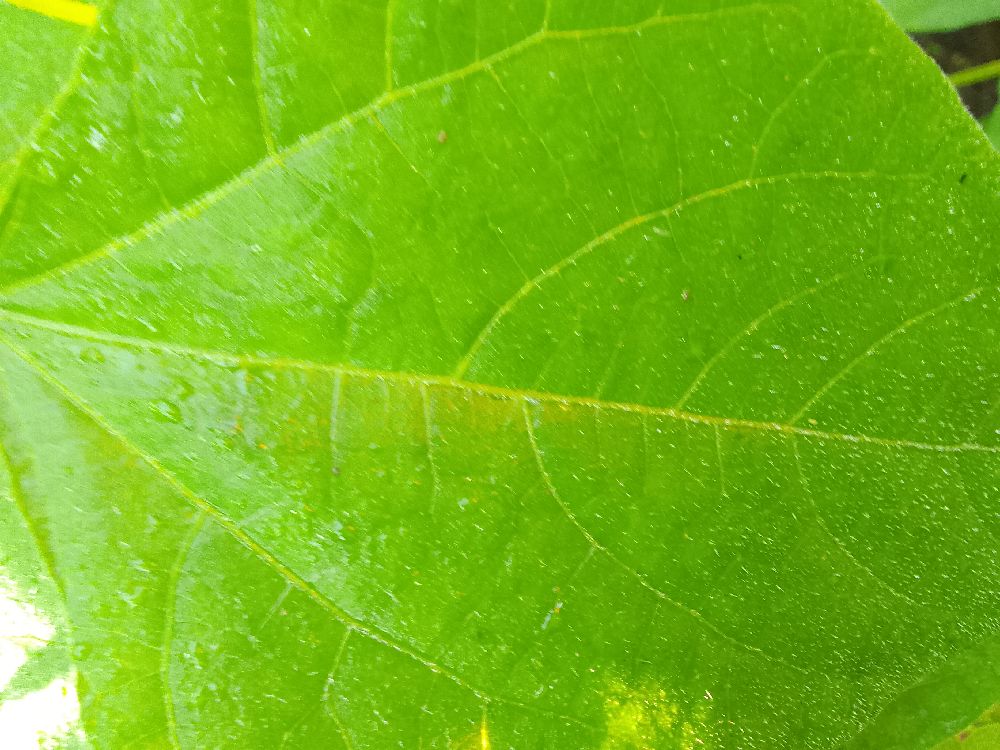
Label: healthy